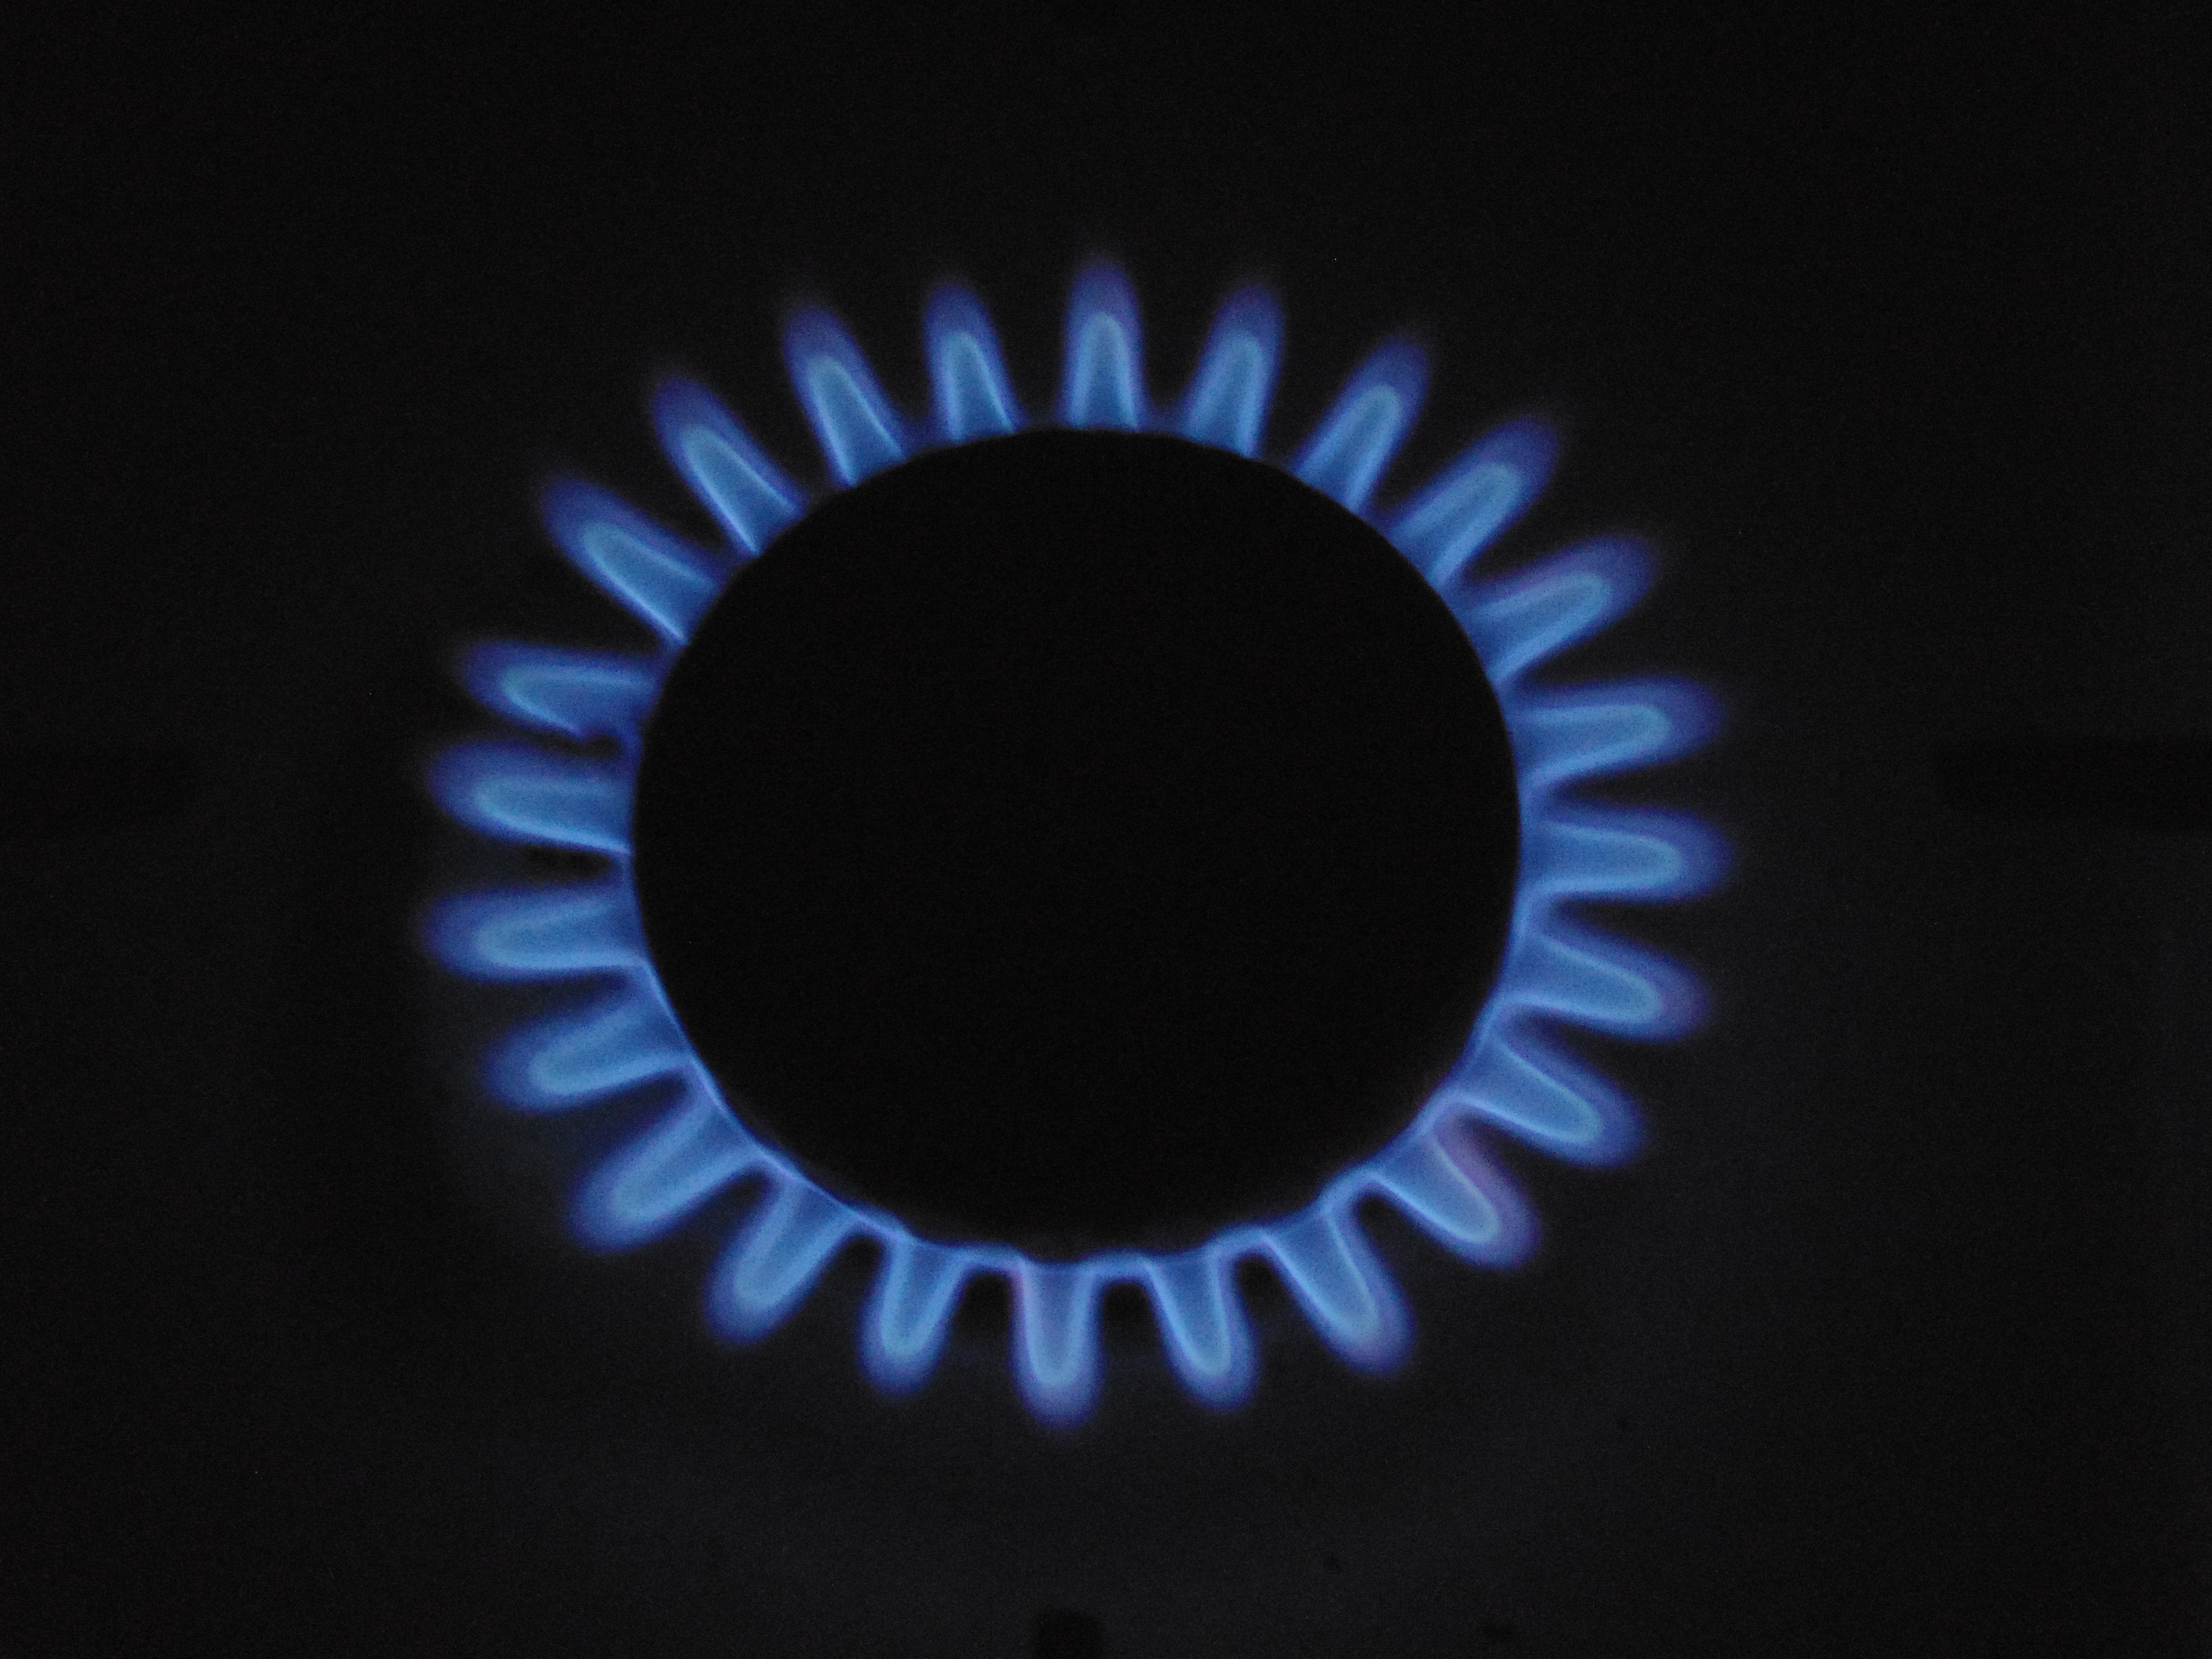
light, fire, darkness, blue, heat, circle, stove, lens flare, human body, corona, eye, hot, symmetry, gas, organ, burner, shape, natural gas, fractal art